Gas turbine

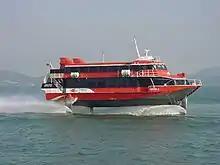
Boeing Jetfoil 929-100-007 "Urzela" of TurboJET

Boeing launched its first passenger-carrying waterjet-propelled hydrofoil Boeing 929, in April 1974. Those ships were powered by two Allison 501-KF gas turbines.